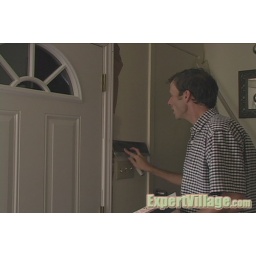
Use sheet rock mud on a trowel to prepare the bare wood around the door trim.